Sebastian Schedel

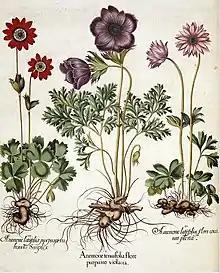

Sebastian Schedel (1570–1628) was a German painter and illustrator best known for his contributions to the "Hortus Eystettensis". A few of the original drawings for the "Hortus Eystettensis" are preserved at Kew in a codex called "Schedel’s Calendarium".